Baking mix

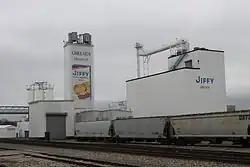
Grain elevators at the Chelsea Milling Company, manufacturer of Jiffy mix products, in Chelsea, Michigan

Some baking mixes are sold in bulk volumes, and the baker measures out the amount needed. In other cases, the mix is sold pre-measured in a commonly desired size, such as enough baking mix to make a particular size of cake. Around 2012, most large American manufacturers of cake mixes reduced the size of their standard cake mixes by about 15% by weight, as a result of rising prices for ingredients. This resulted in complaints from some customers about the mix making smaller cakes or fewer cupcakes. Betty Crocker and Pillsbury mixes shrank from . After the COVID-19 pandemic, another round of shrinkflation resulted in some mixes being reduced to as low as 13 ounces (another 15%). However, not all manufacturers followed this trend of reducing the amount to maintain the price; the King Arthur Baking Company, which makes premium-quality cake mixes, continued to produce cake mixes.